List of awards and nominations received by Twenty One Pilots

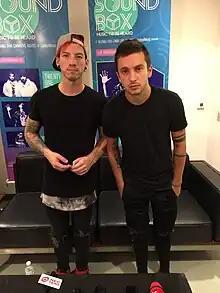
Twenty One Pilots in Bangkok, Thailand in 2015

Twenty One Pilots is an American musical duo from Columbus, Ohio, consisting of frontman Tyler Joseph and bandmate Josh Dun. The band has received 45 awards from a total of 157 nominations.